Brussels

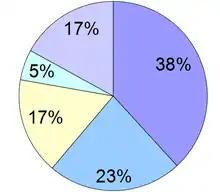
Languages spoken at home in the Brussels-Capital Region (2013)

Brussels serves as "de facto" capital of the European Union (EU), hosting the major political institutions of the Union. The EU has not declared a capital formally, though the Treaty of Amsterdam formally gives Brussels the seat of the European Commission (the executive branch of government) and the Council of the European Union (a legislative institution made up from executives of member states). It locates the formal seat of European Parliament in Strasbourg, where votes take place, with the council, on the proposals made by the commission. However, meetings of political groups and committee groups are formally given to Brussels, along with a set number of plenary sessions. Three quarters of Parliament sessions now take place at its Brussels hemicycle. Between 2002 and 2004, the European Council also fixed its seat in the city. In 2014, the Union hosted a G7 summit in the city.